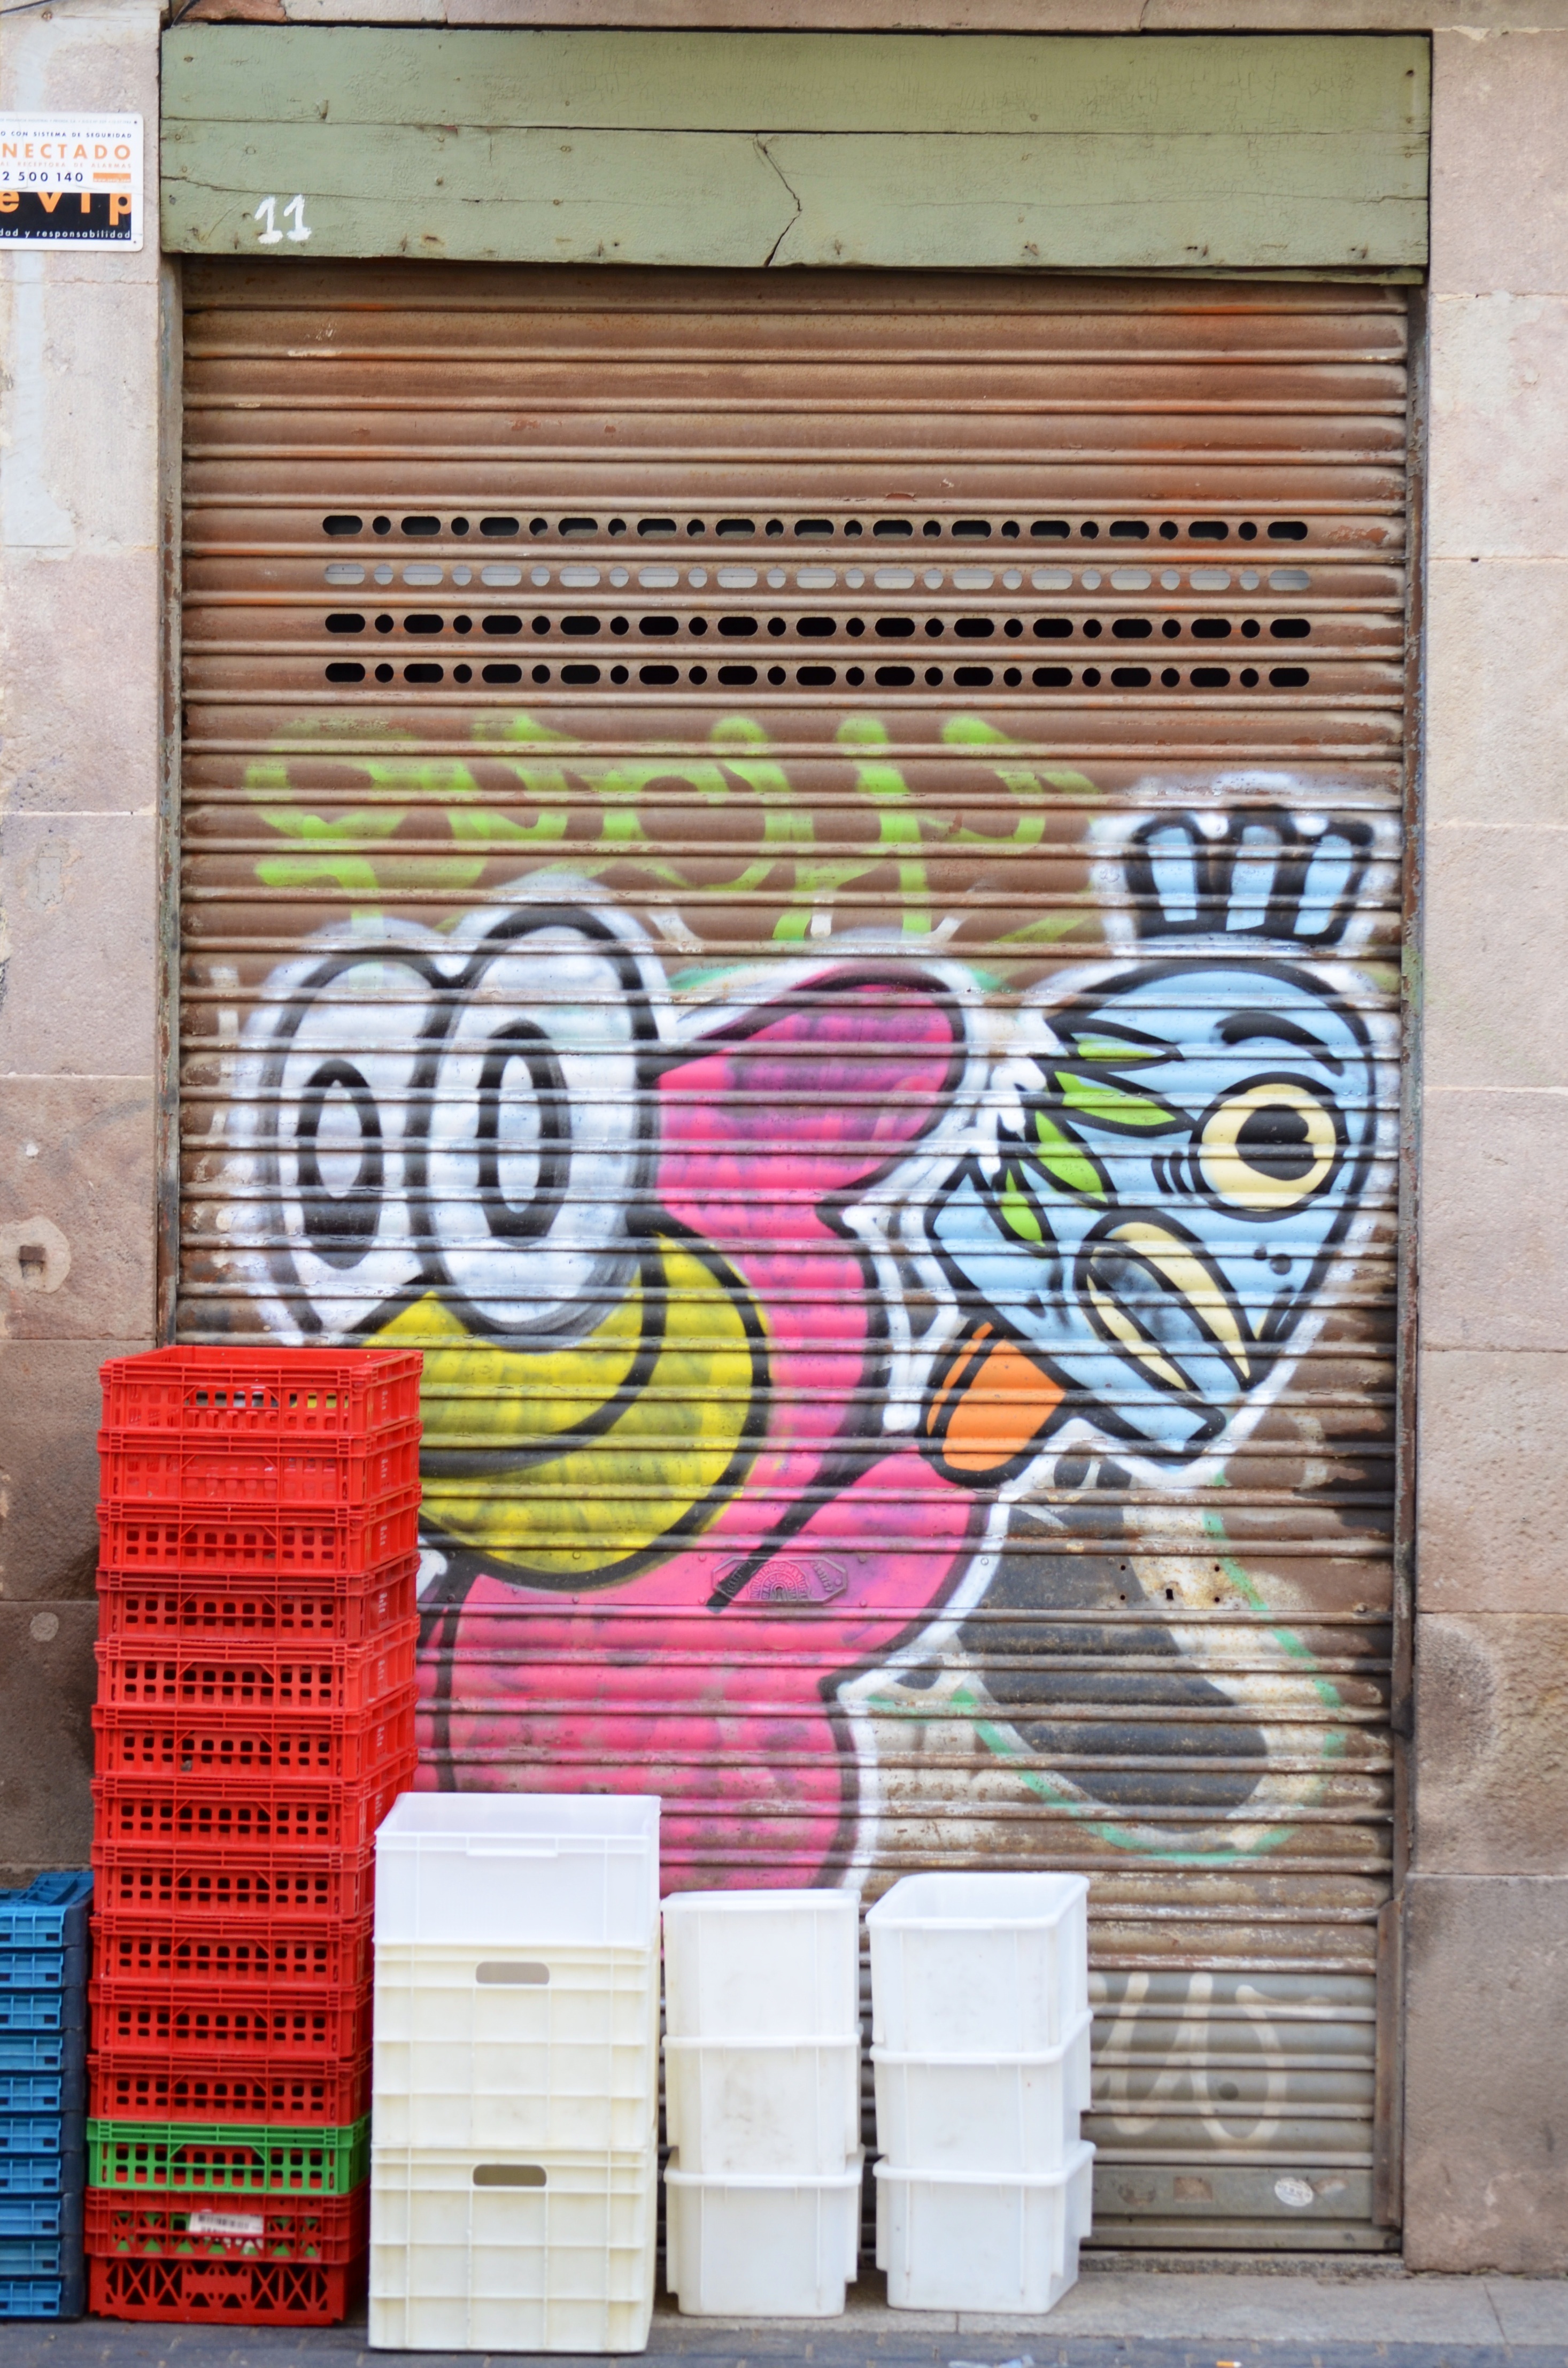
road, street, wall, color, box, graffiti, goal, street art, storage, art, container, stock, mural, turn off, urban area